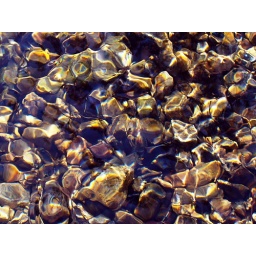
river rocks under water 100% crop